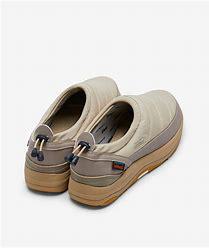
Brand: Suicoke
Model: 100